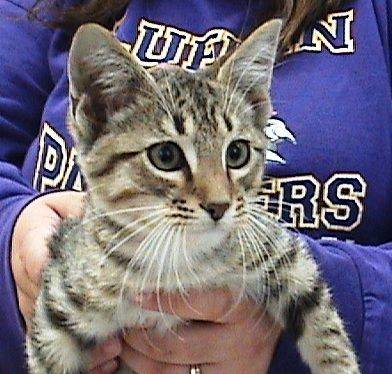
Label: cat